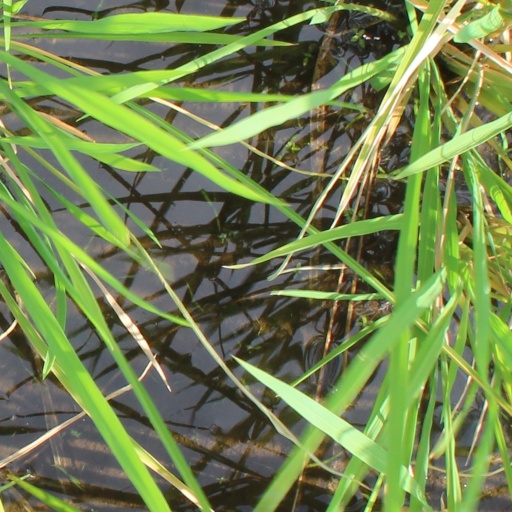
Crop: rice